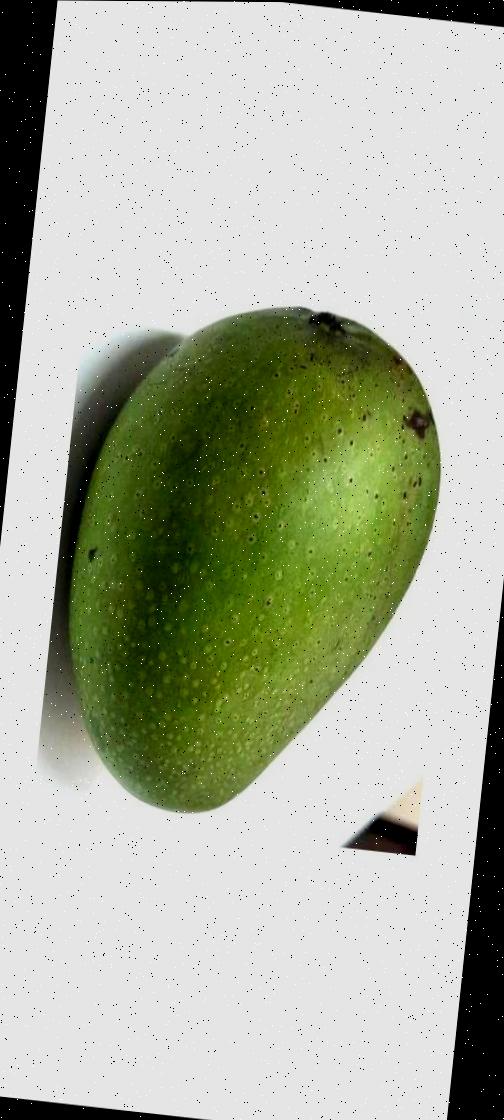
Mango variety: Ashshina Zhinuk